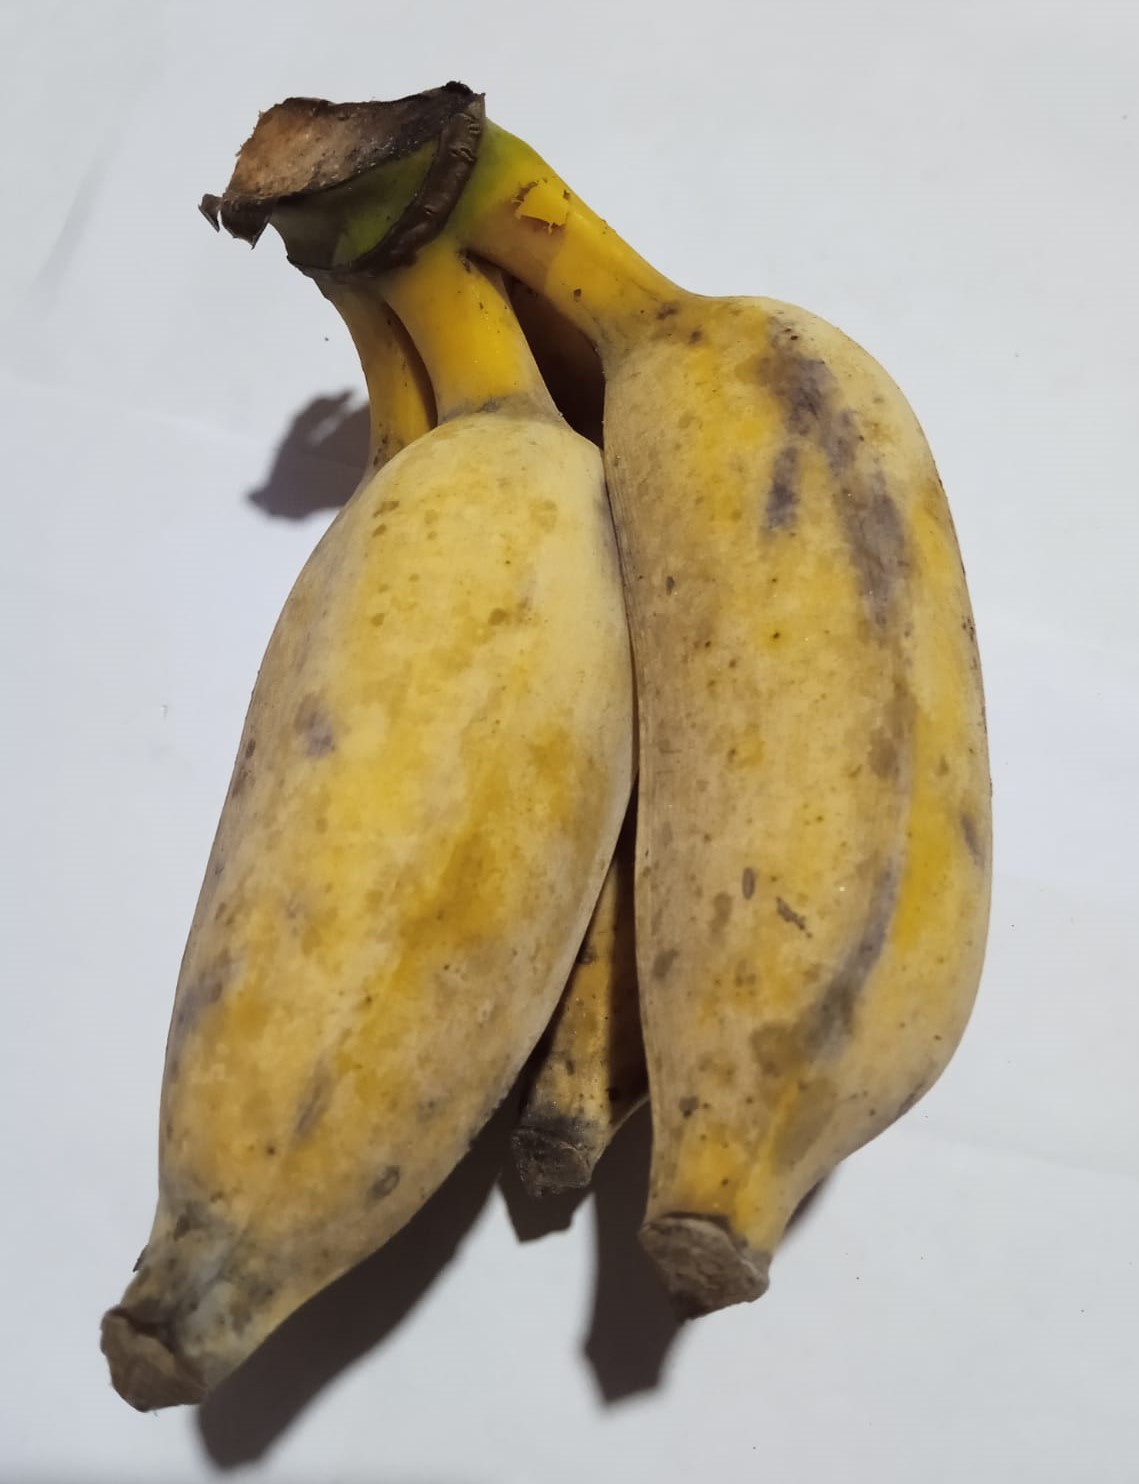
Fruit: banana
Condition: fresh